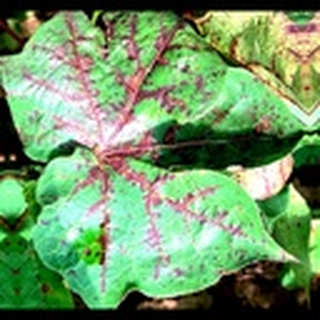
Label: cotton_bacterial_blight